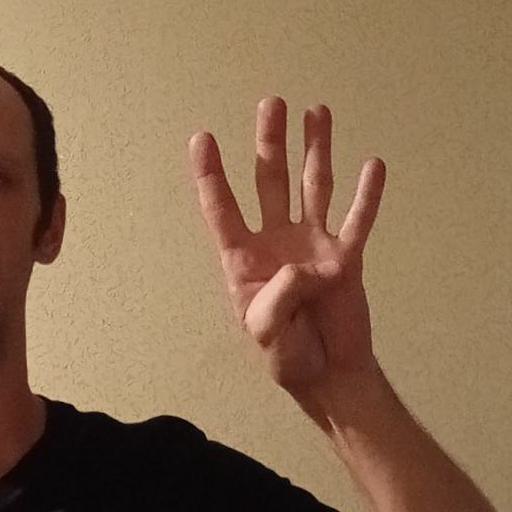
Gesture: four